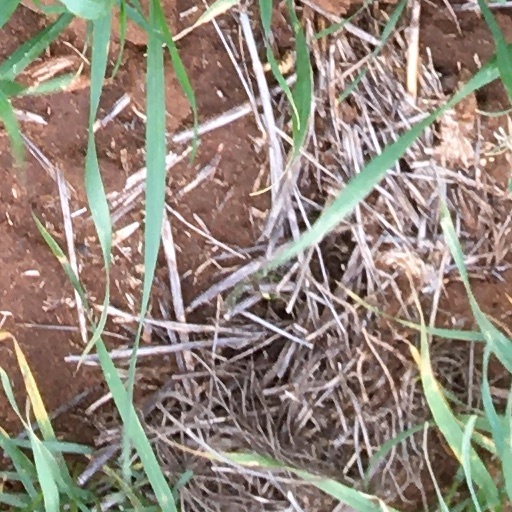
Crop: wheat